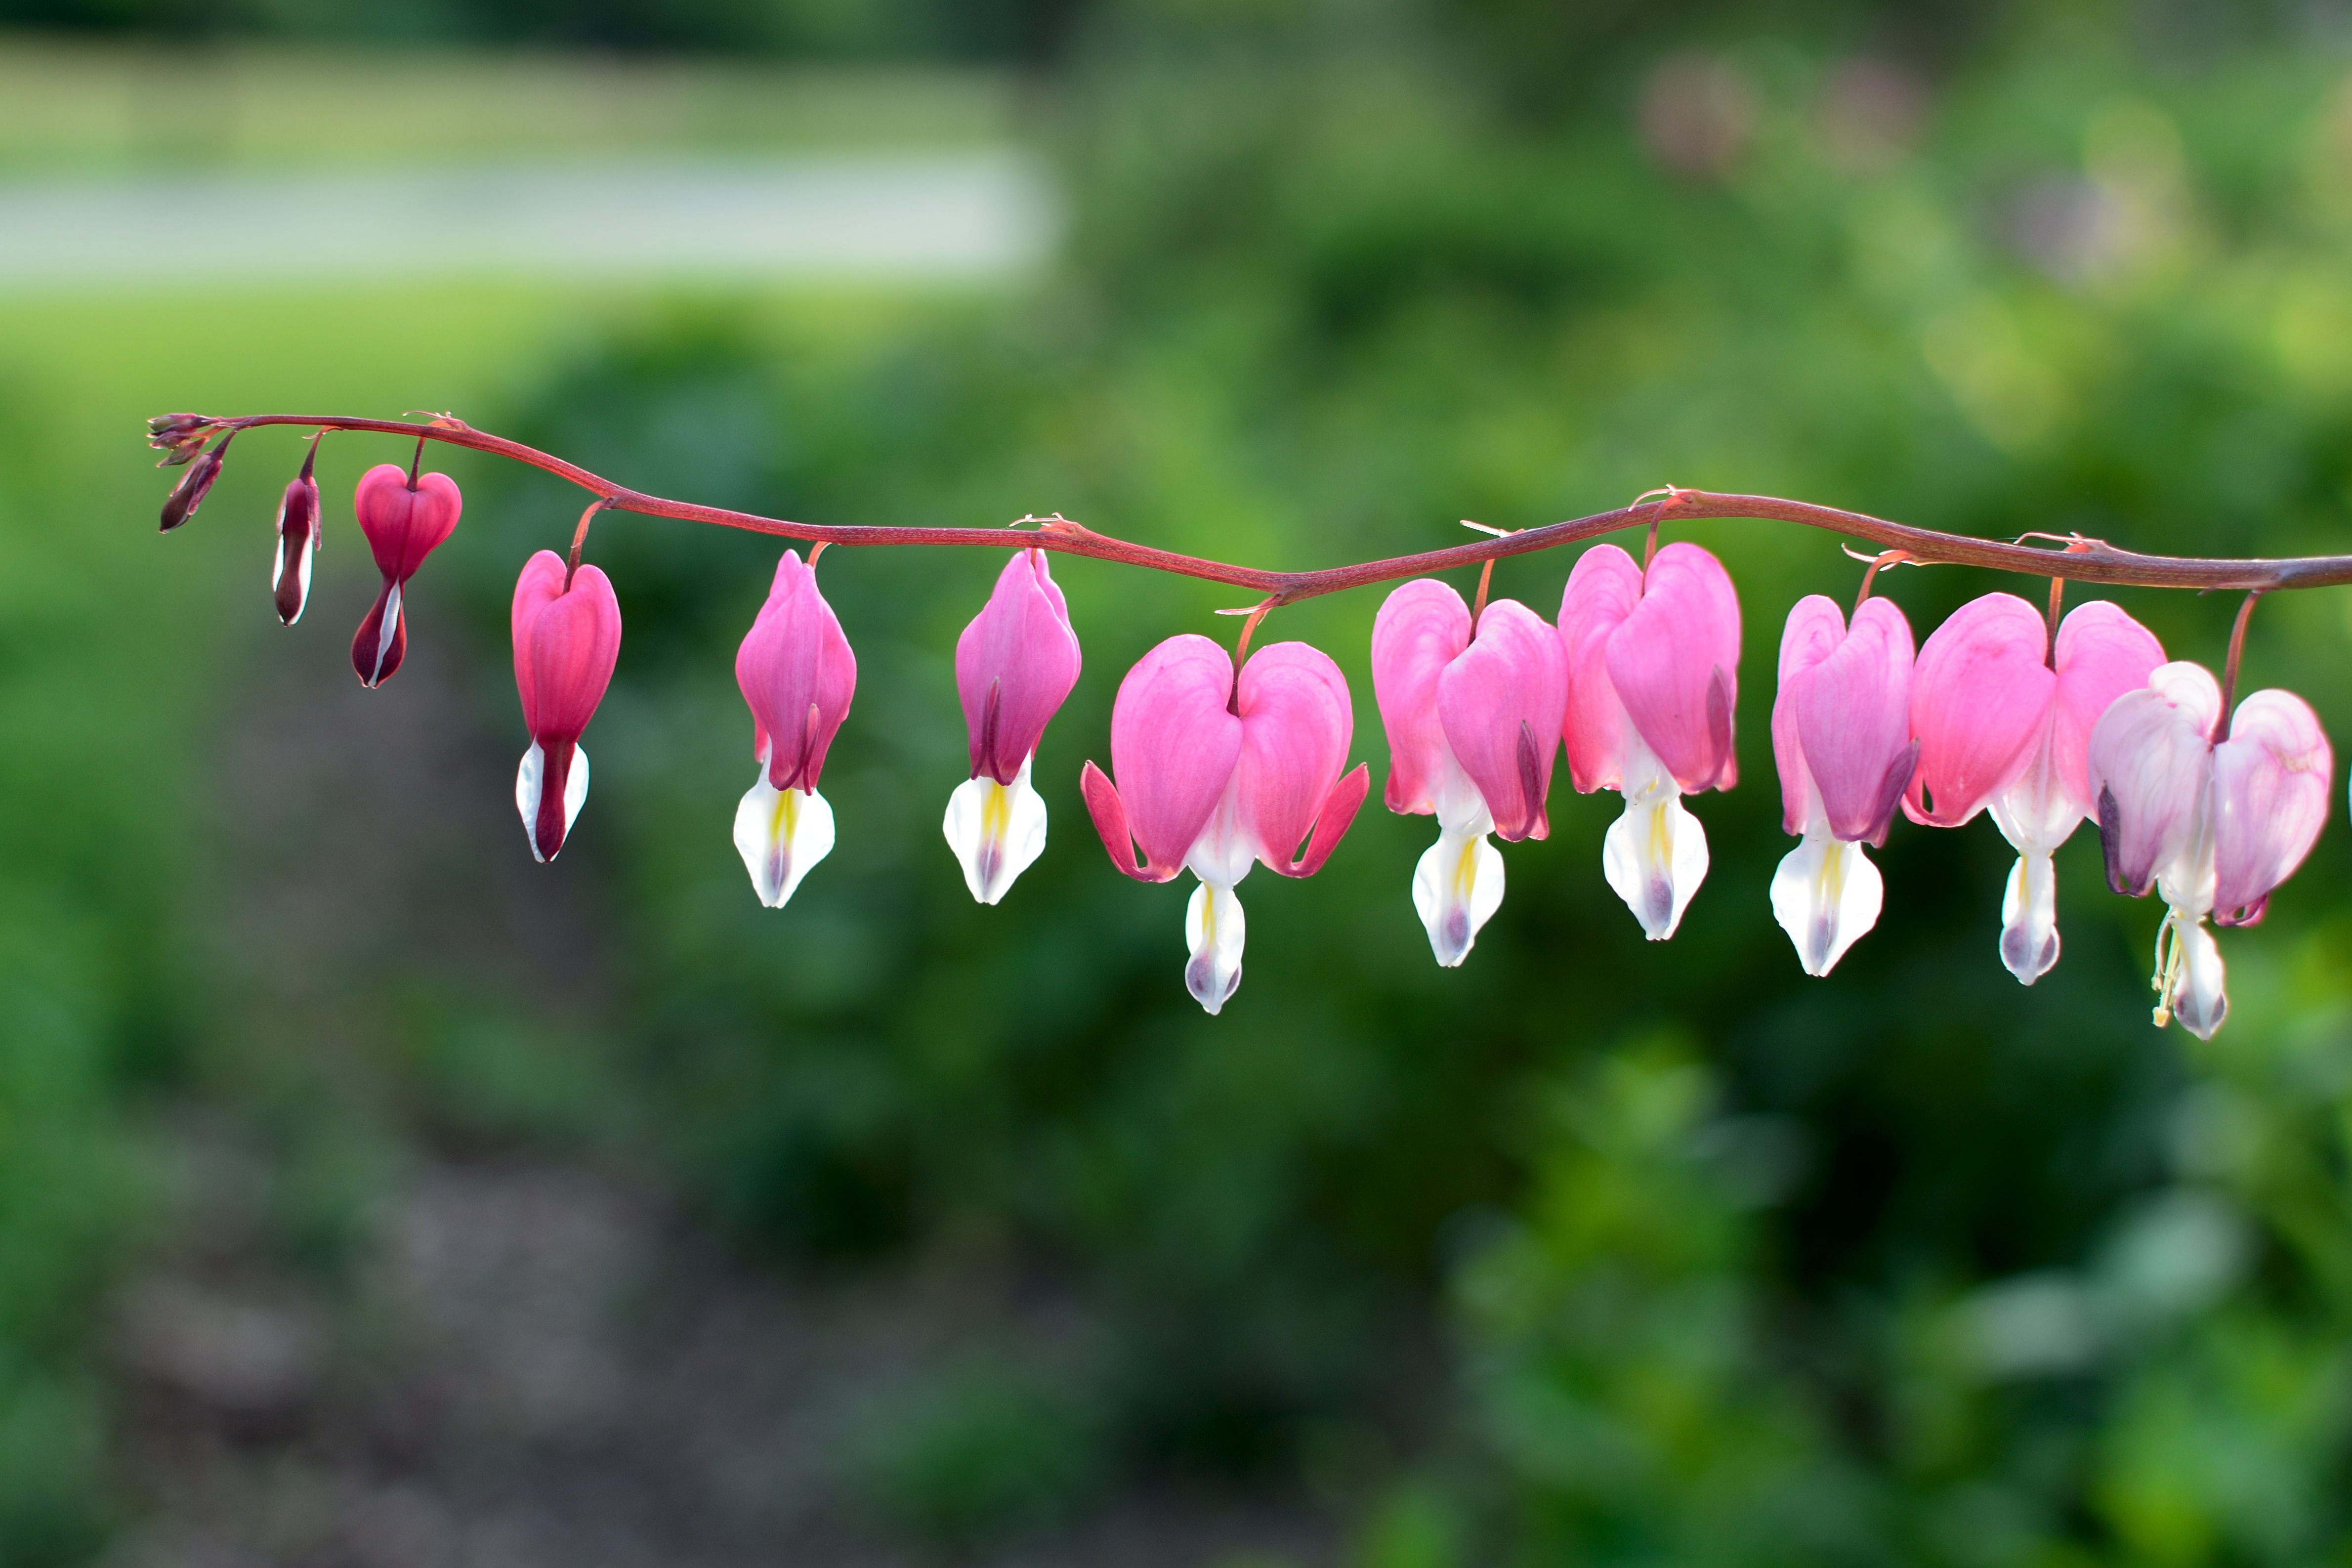
nature, blossom, plant, leaf, flower, petal, bloom, spring, red, botany, hanging, garden, pink, flora, wildflower, shrub, macro photography, flowering plant, bleeding heart, watery heart, herzerlstock, flaming heart, marie heart, heart flower, land plant, two tone heart flower